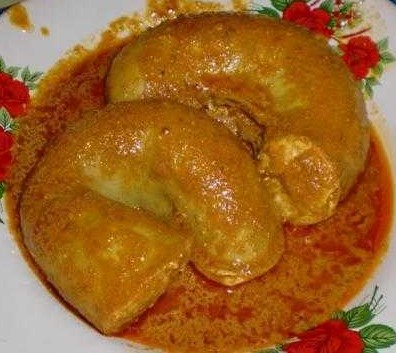
Label: gulai_tambusu